Jenő Hubay

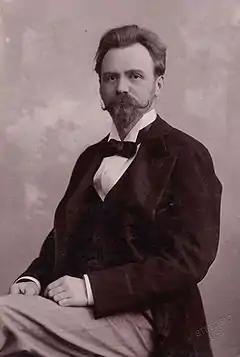
Hubay in 1897

Jenő Hubay von Szalatnya (15 September 185812 March 1937), also known by his German name Eugen Huber, was a Hungarian violinist, composer and music teacher.